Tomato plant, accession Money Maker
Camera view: horizontal (90 deg, fisheye); turntable rotation: 90 degrees
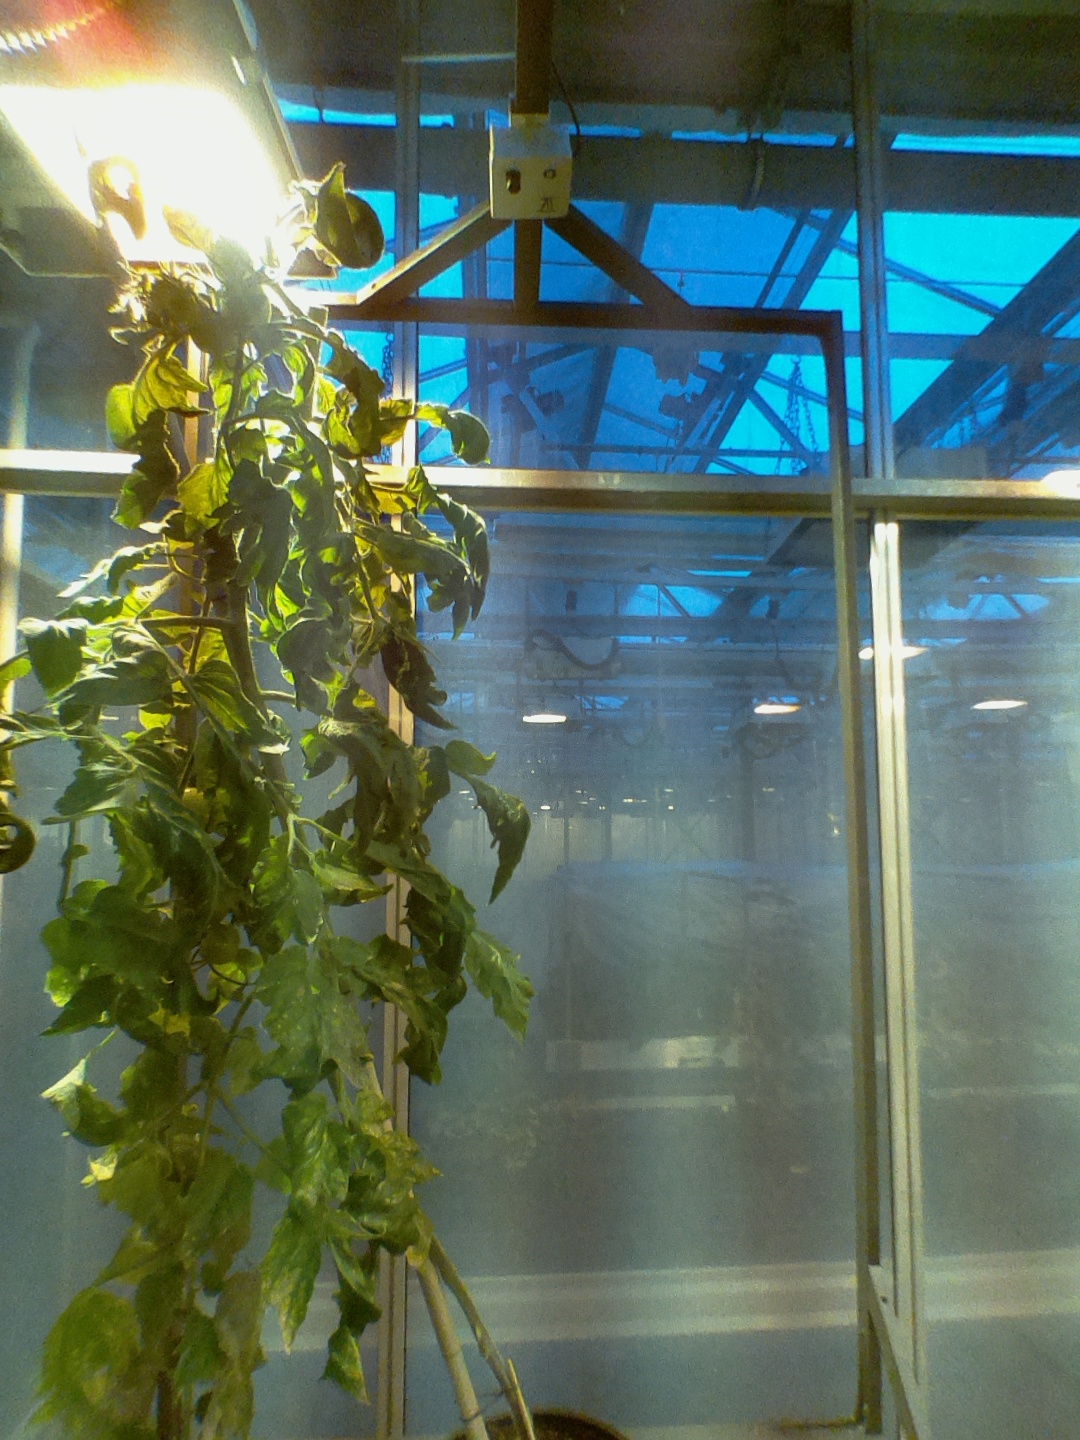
BBCH growth stage 76: 60%-70% of final fruit size